Denise Alexander

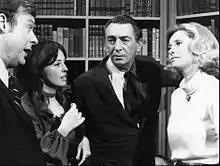
"Days of Our Lives" cast photo (1971)L−R: Edward Mallory, Alexander, Macdonald Carey and Susan Flannery

Alexander first broke into the soap opera genre by playing Lois Adams on "The Clear Horizon" in 1960. Her big break on soaps came via the role of Susan Hunter Martin on "Days of Our Lives" from 1966 to 1973. In 1973, the character of Susan was written out of the show temporarily during contract negotiations with Alexander. ABC Daytime rushed to offer her a then-unheard of salary/perks package to join "General Hospital". When Susan eventually returned to "Days", she was portrayed by Bennye Gatteys.